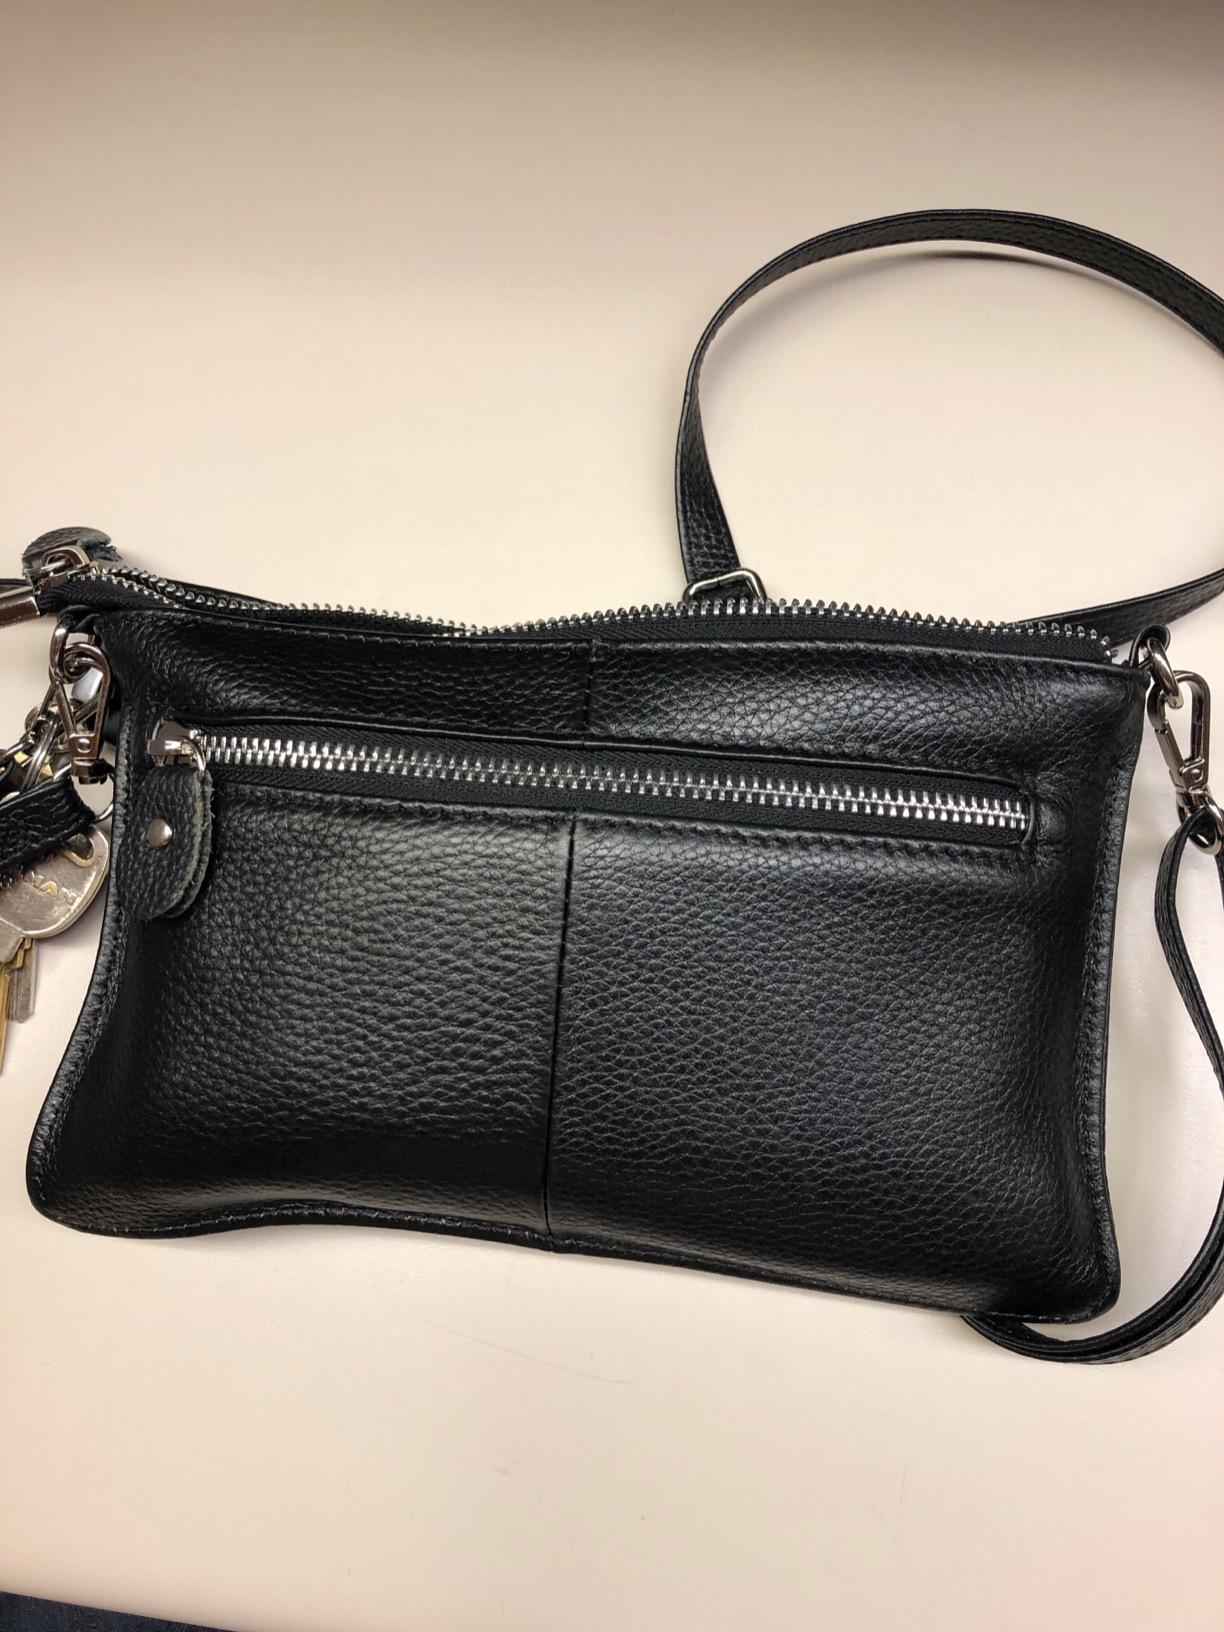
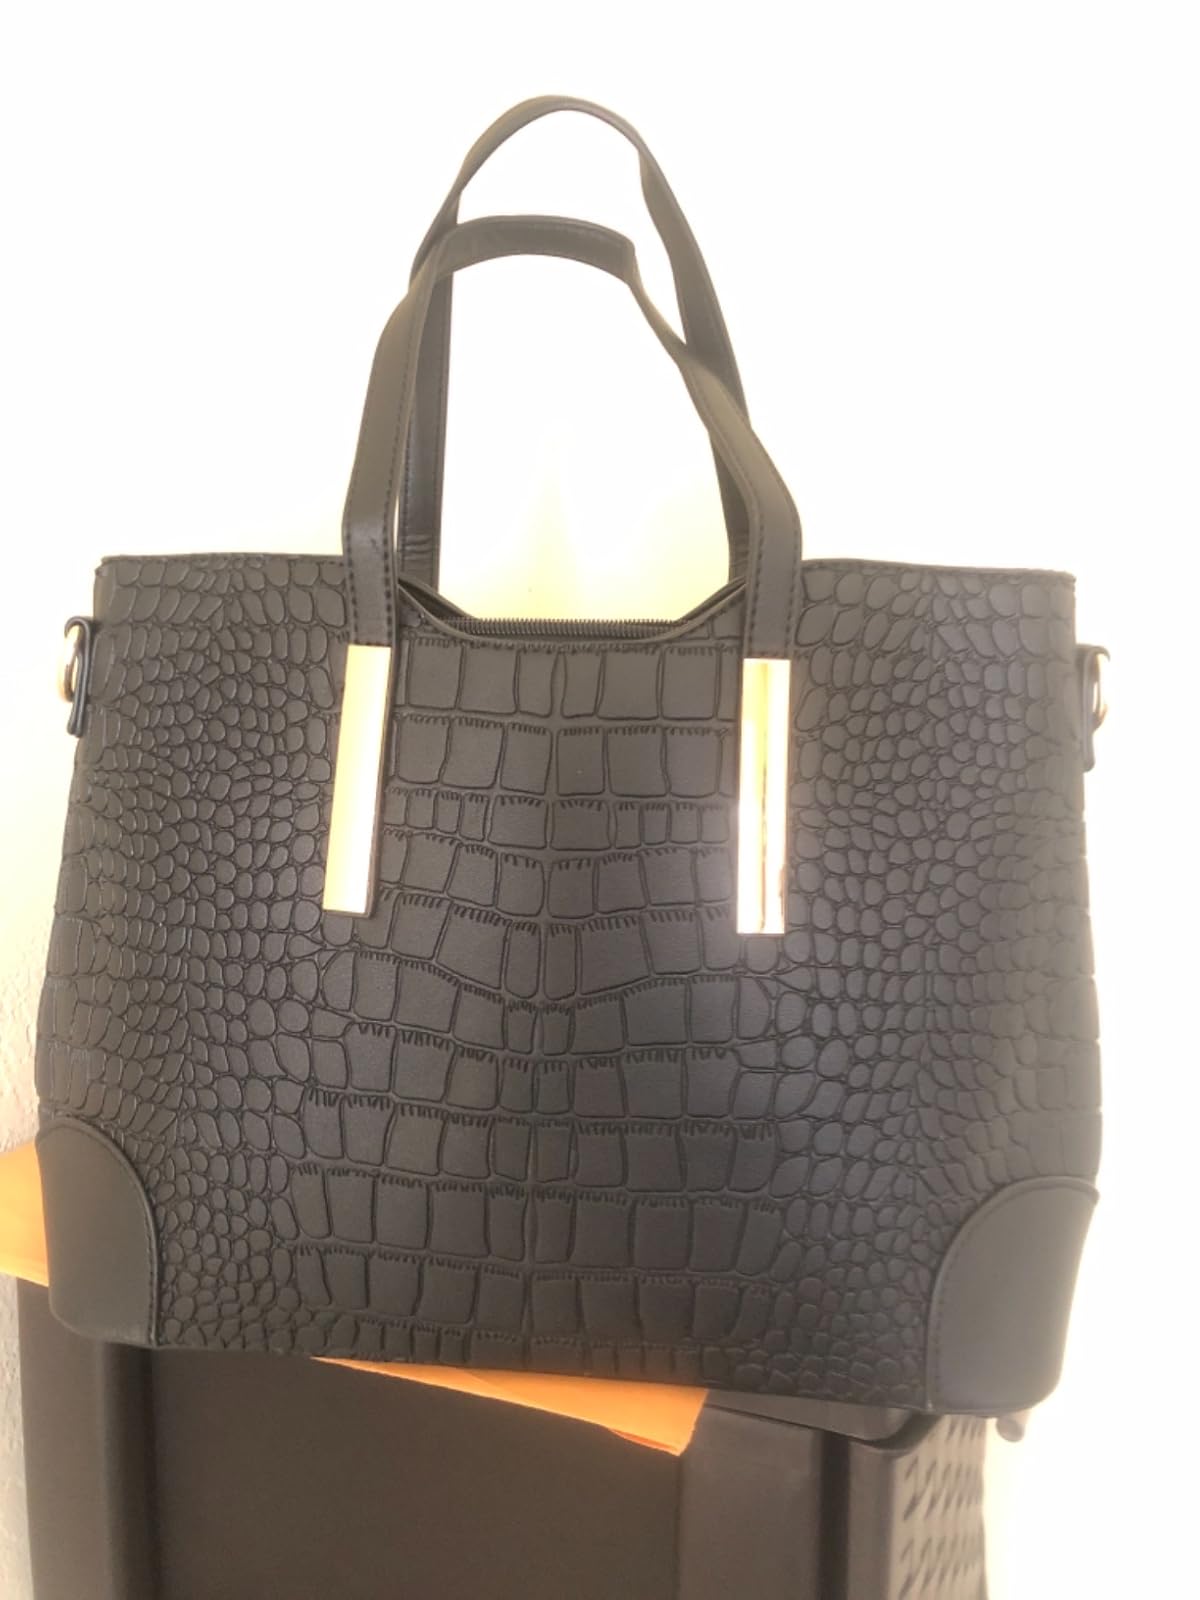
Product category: accessories_handbag
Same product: no